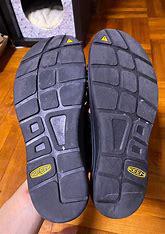
Brand: Keen
Model: 100